USS Justin (1891)

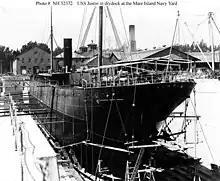
USS "Justin" (1898–1915) In drydock at the Mare Island Navy Yard, California, circa 1899–1900.

The first "Justin" to be named as such by the U.S. Navy, she was completed in 1891 by R. Dixon & Co., Middlesbrough, England; purchased from Bowring & Archibald; and commissioned on 27 April 1898. "Justin" performed collier service in the Chesapeake Bay area until sailing for Guantánamo Bay on 2 June for coaling duties during the Spanish–American War. Returning to Virginia, "Justin" operated along the East Coast of the United States and in New England, then departed Norfolk, Virginia on 11 October. After visiting Brazil, Chile, Peru, and Mexico, she arrived San Francisco, California on 3 February 1899 and decommissioned there on 17 February.